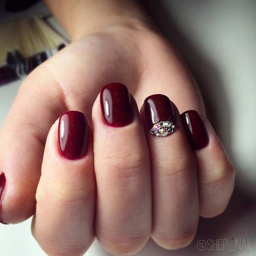
nail art # : magnetic designs for fascinating ladies .